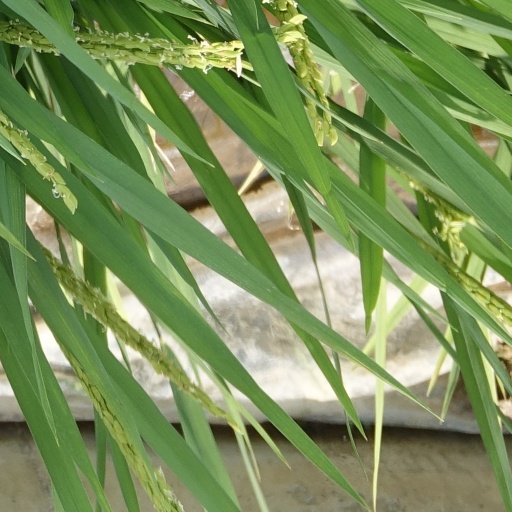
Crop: rice